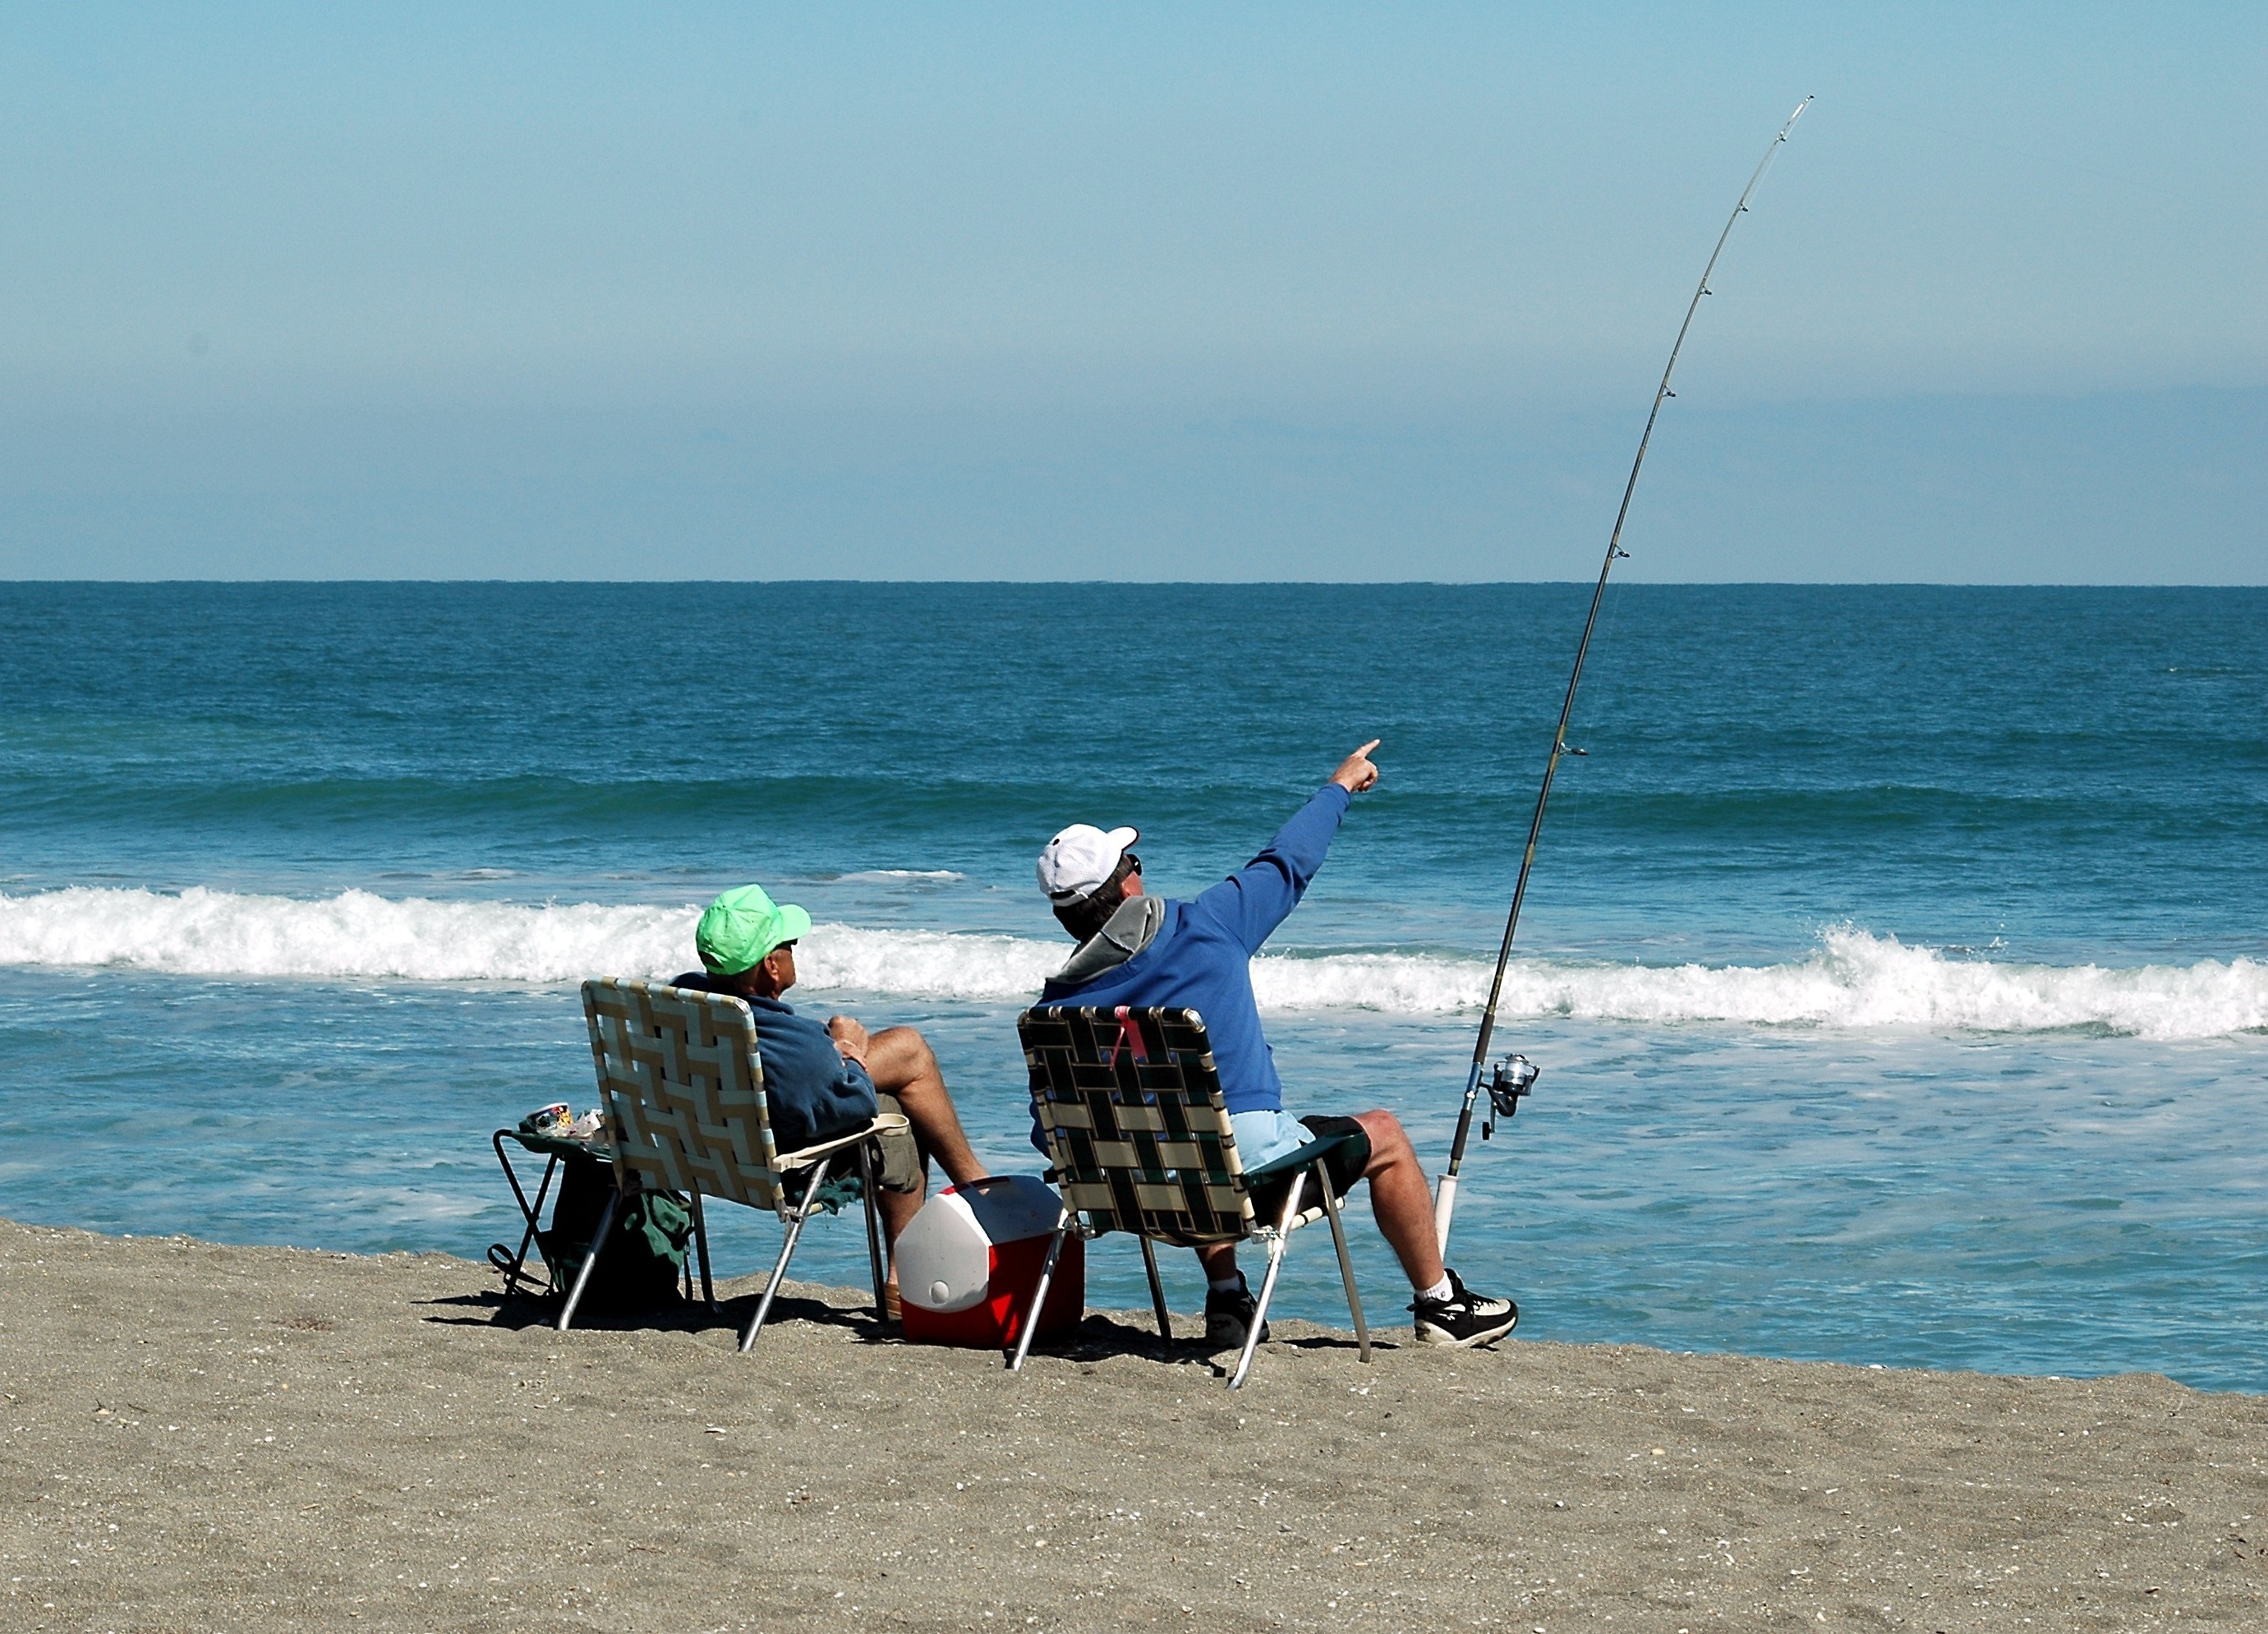
man, beach, landscape, sea, coast, water, nature, sand, ocean, person, sky, sport, shore, wind, summer, vacation, travel, coastline, seaside, surf, tropical, bay, fish, leisure, activity, waves, relaxation, sports, rod, fishermen, kitesurfing, cape, angler, angling, surf fishing, windsports, kite sports